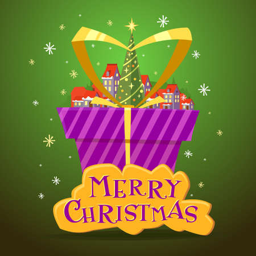
western christian holiday with an inscription .